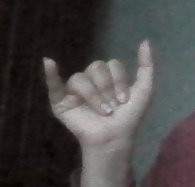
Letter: ya